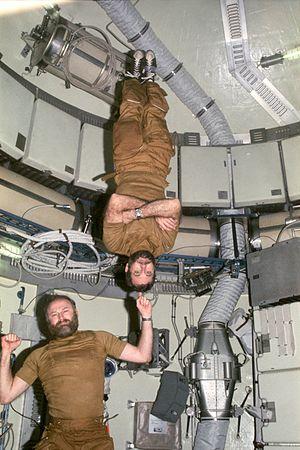
William Reid Pogue dit Bill Pogue, né le 23 janvier 1930 et mort le 3 mars 2014, est un astronaute américain.
Skylab 4 est la troisième mission habitée à destination de Skylab, la première station spatiale américaine. Elle a emporté le troisième et dernier équipage à bord de la station. La mission a commencé le 16 novembre 1973 avec le lancement des trois astronautes par une fusée Saturn IB et a duré 84 jours, 1 heure et 16 minutes. Un total de 6 051 heures ont été compilées par les astronautes de Skylab 4, effectuant des expériences scientifiques dans les domaines d'activités médicales, d'observations solaires, des ressources de la Terre, de l'observation de la comète Kohoutek et d'autres expériences.